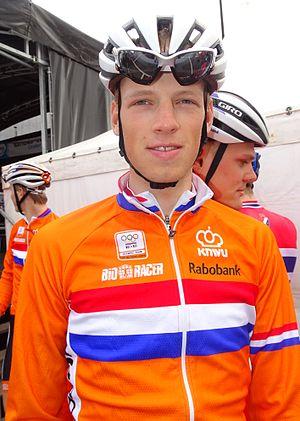
Reportage réalisé le samedi 11 avril à l'occasion du départ et de l'arrivée du Tour des Flandres espoirs 2015 à Audenarde, Belgique.
Martijn Tusveld, né le 9 septembre 1993 à Utrecht, est un coureur cycliste néerlandais, membre de l'équipe Sunweb.